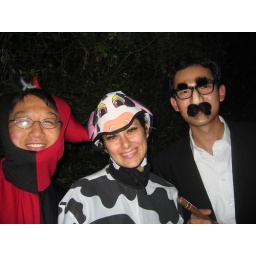
Mas and Mike. not sure about the person in cow costume